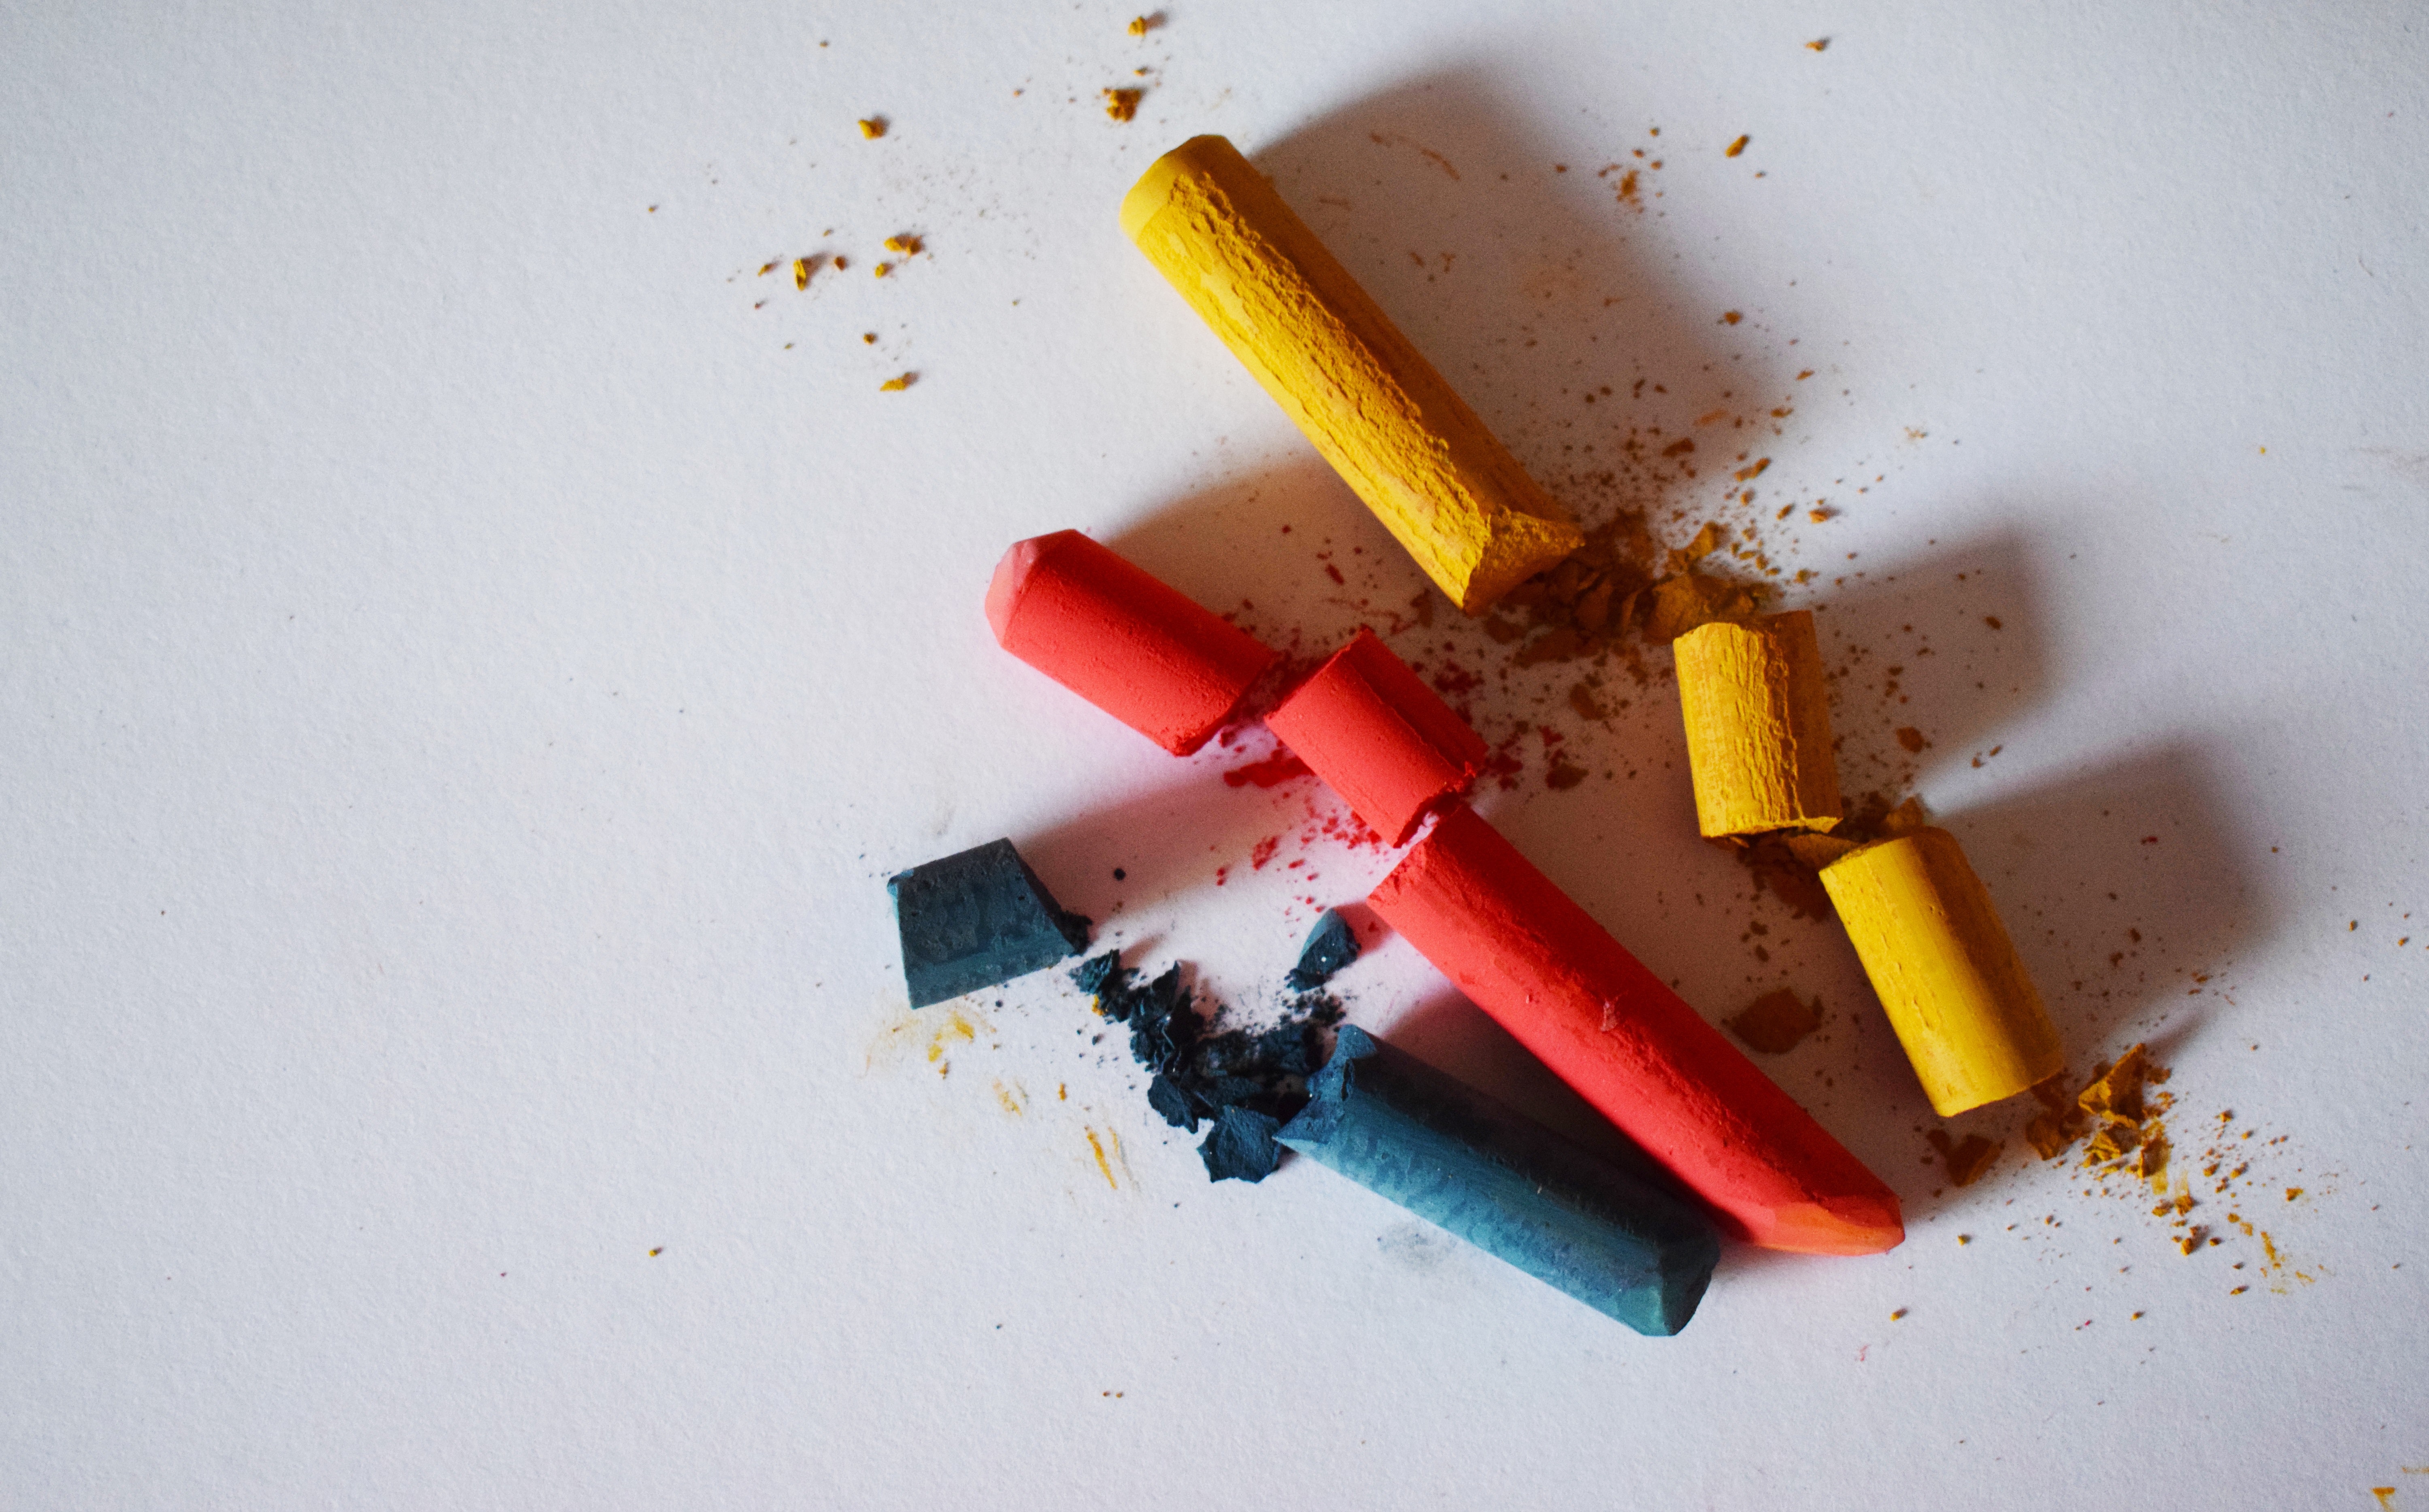
red, yellow, Colorfulness, crayon, Material property, cigarette, writing implement, plastic